Vittorio Castellano

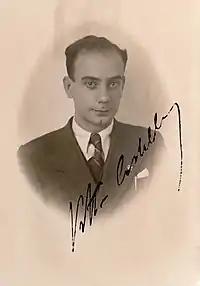

Vittorio Castellano was born in Naples on June the 29th and studied in Rome first Mathematics and Physics the Statistics. In 1031 he held a position at ISTAT. I933 he became assistant professor at Gini’s chair, however only in 1953 he took up the chair at Rome University teaching Statistics, Sampling Theory and Sociology. His career and life were troubled. In 1937 he was appointed at the Minister of Italian Africa and he left Italy to Eritrea. He conducted the Census of the native population of Eritrea in 1939, and he investigated on demographic development in Eritrea during the fifty years of Italian administration (1947). There he held teaching in Statistics. His contacts with Corrado Gini has always been intensive and collaborative. He was Dean of the Faculty of statistical Sciences (1972–1982), member of CNR(1963–1971) and CUN (1977–1981).